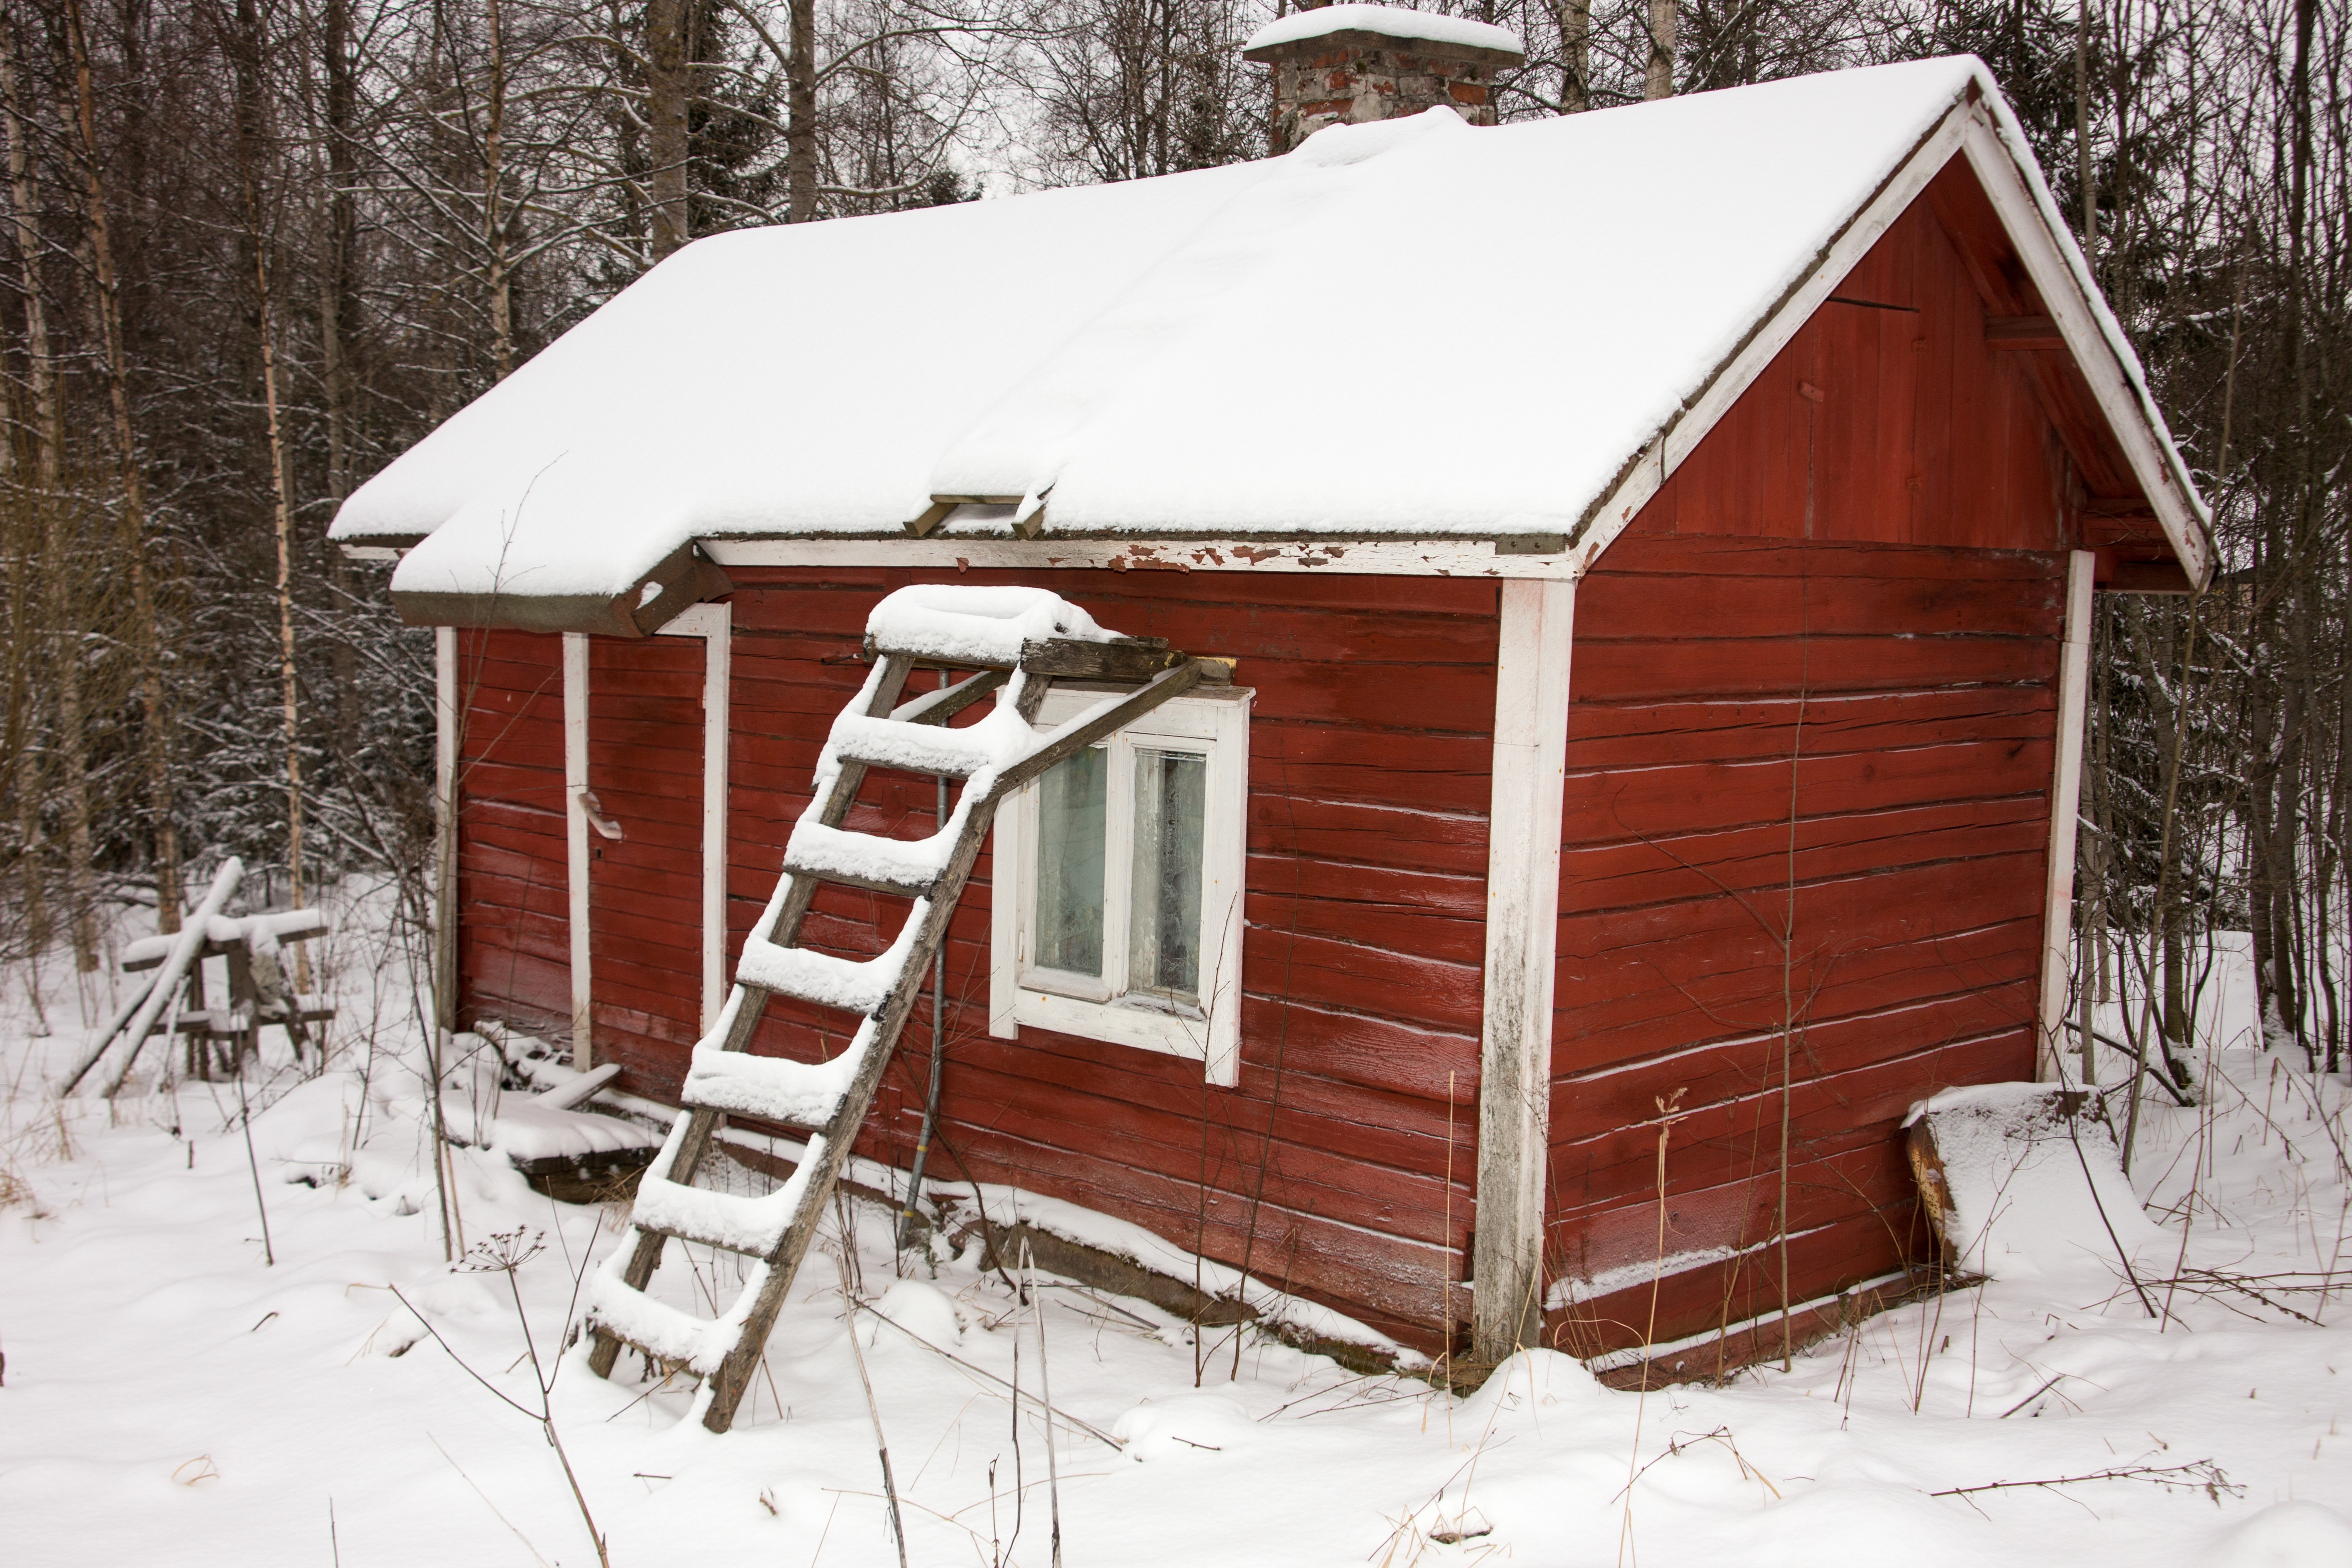
snow, winter, wood, white, house, building, barn, home, shed, hut, shack, cottage, weather, backyard, snowy, season, wooden house, log cabin, outdoor structure, sugar house